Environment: real
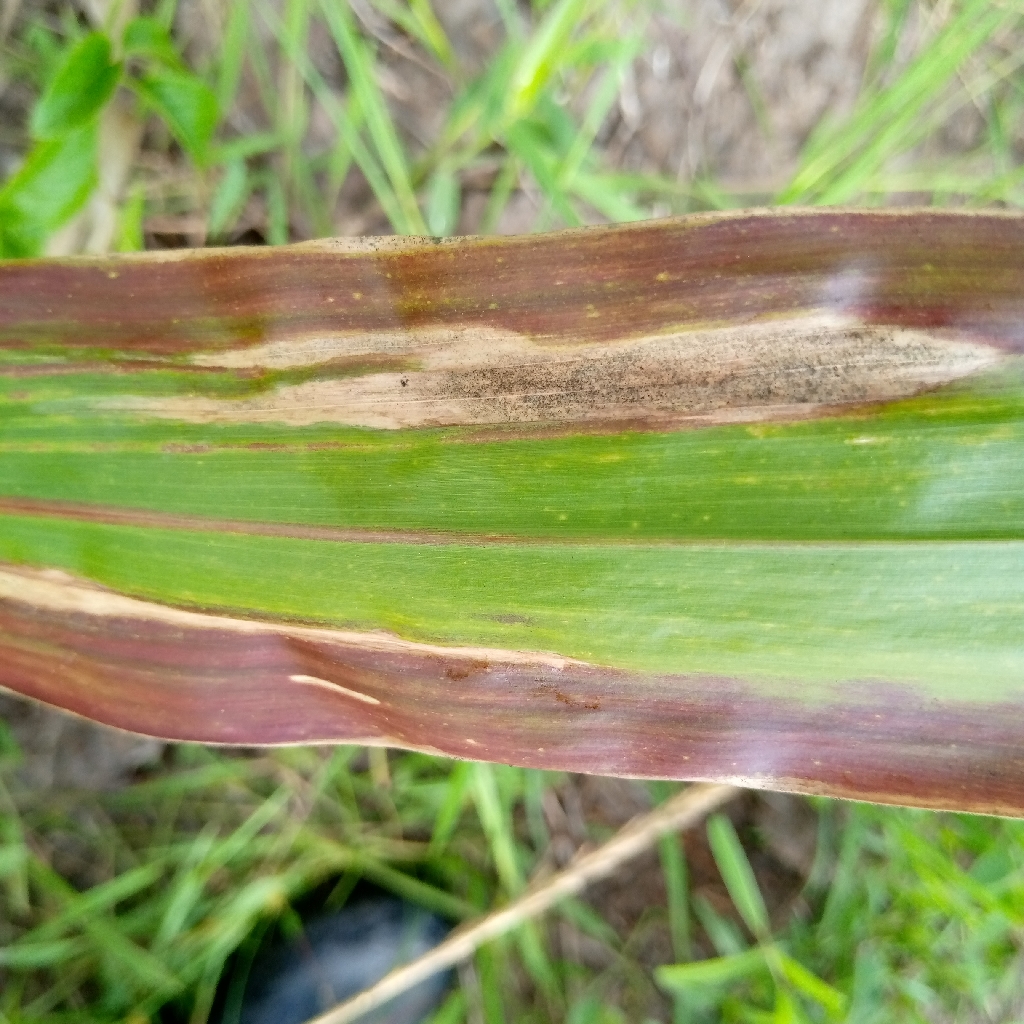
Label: northern_corn_leaf_blight